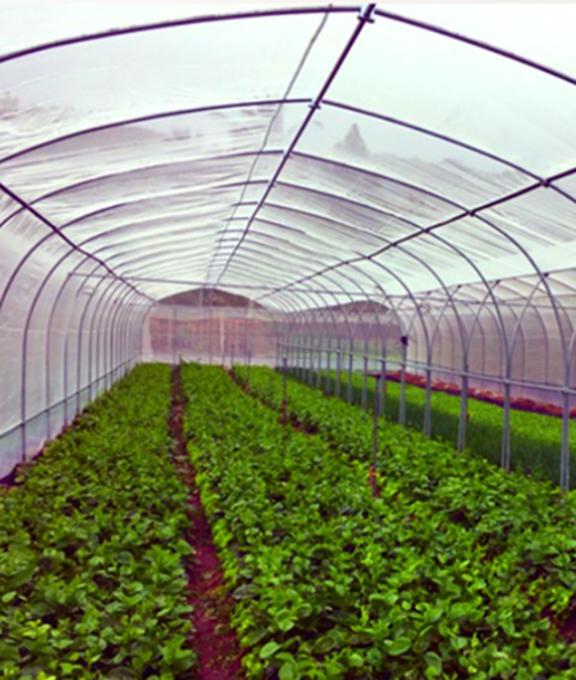
Hili ni shamba la kisasa likiofunikwa Kwa plastiki lenye mimea iliyopandwa Kwa mistari nadhifu. Mazingira haya yanalinda mazao dhidi ya hali mbaya ya hewa na wadudu, huku yakirahisisha udhibiti wa unyevu, joto na umwagiliaji. Mfumo huu unatumika kuongeza uzalishaji wa kilimo Kwa uzalishaji mkubwa.